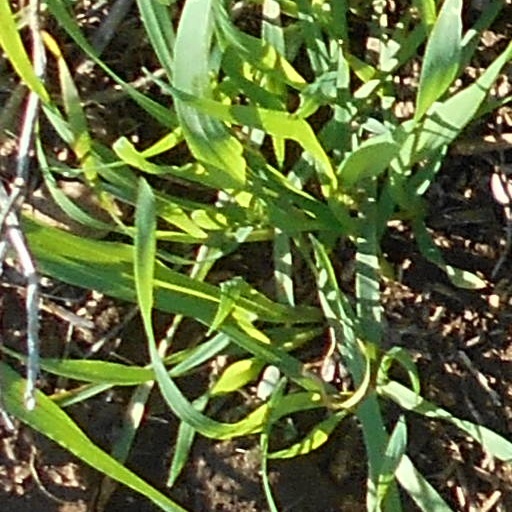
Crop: wheat